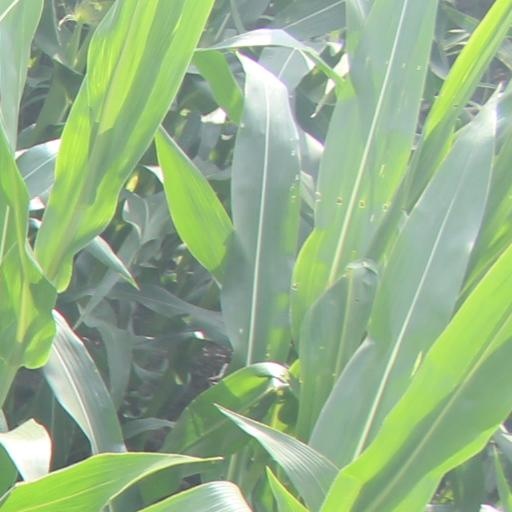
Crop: maize; corn